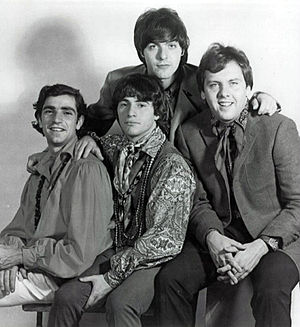
Navne i Rock and Roll Hall of Fame / Udøvende kunstnere
Navne i Rock and Roll Hall of Fame er en oversigt over de navne, der er optaget i Rock and Roll Hall of Fame i USA. Listen er ikke komplet, se den på Rock and Roll Hall of Fames liste over de optagne navne.